Zakariya Maimalari

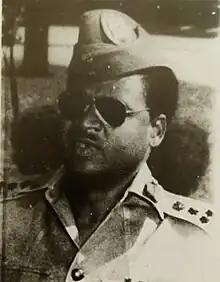

Zakariya Maimalari was a Nigerian Army brigadier, he was killed in the 1966 Nigerian coup d'état. He was commander of the 2nd Brigade, Apapa, Lagos in 1966.